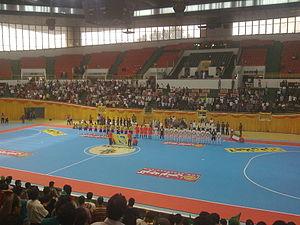
L'équipe d'Iran de futsal est la sélection de joueurs iraniens représentant le pays lors des compétitions internationales de futsal masculin, sous l'égide de la Fédération d'Iran de football.